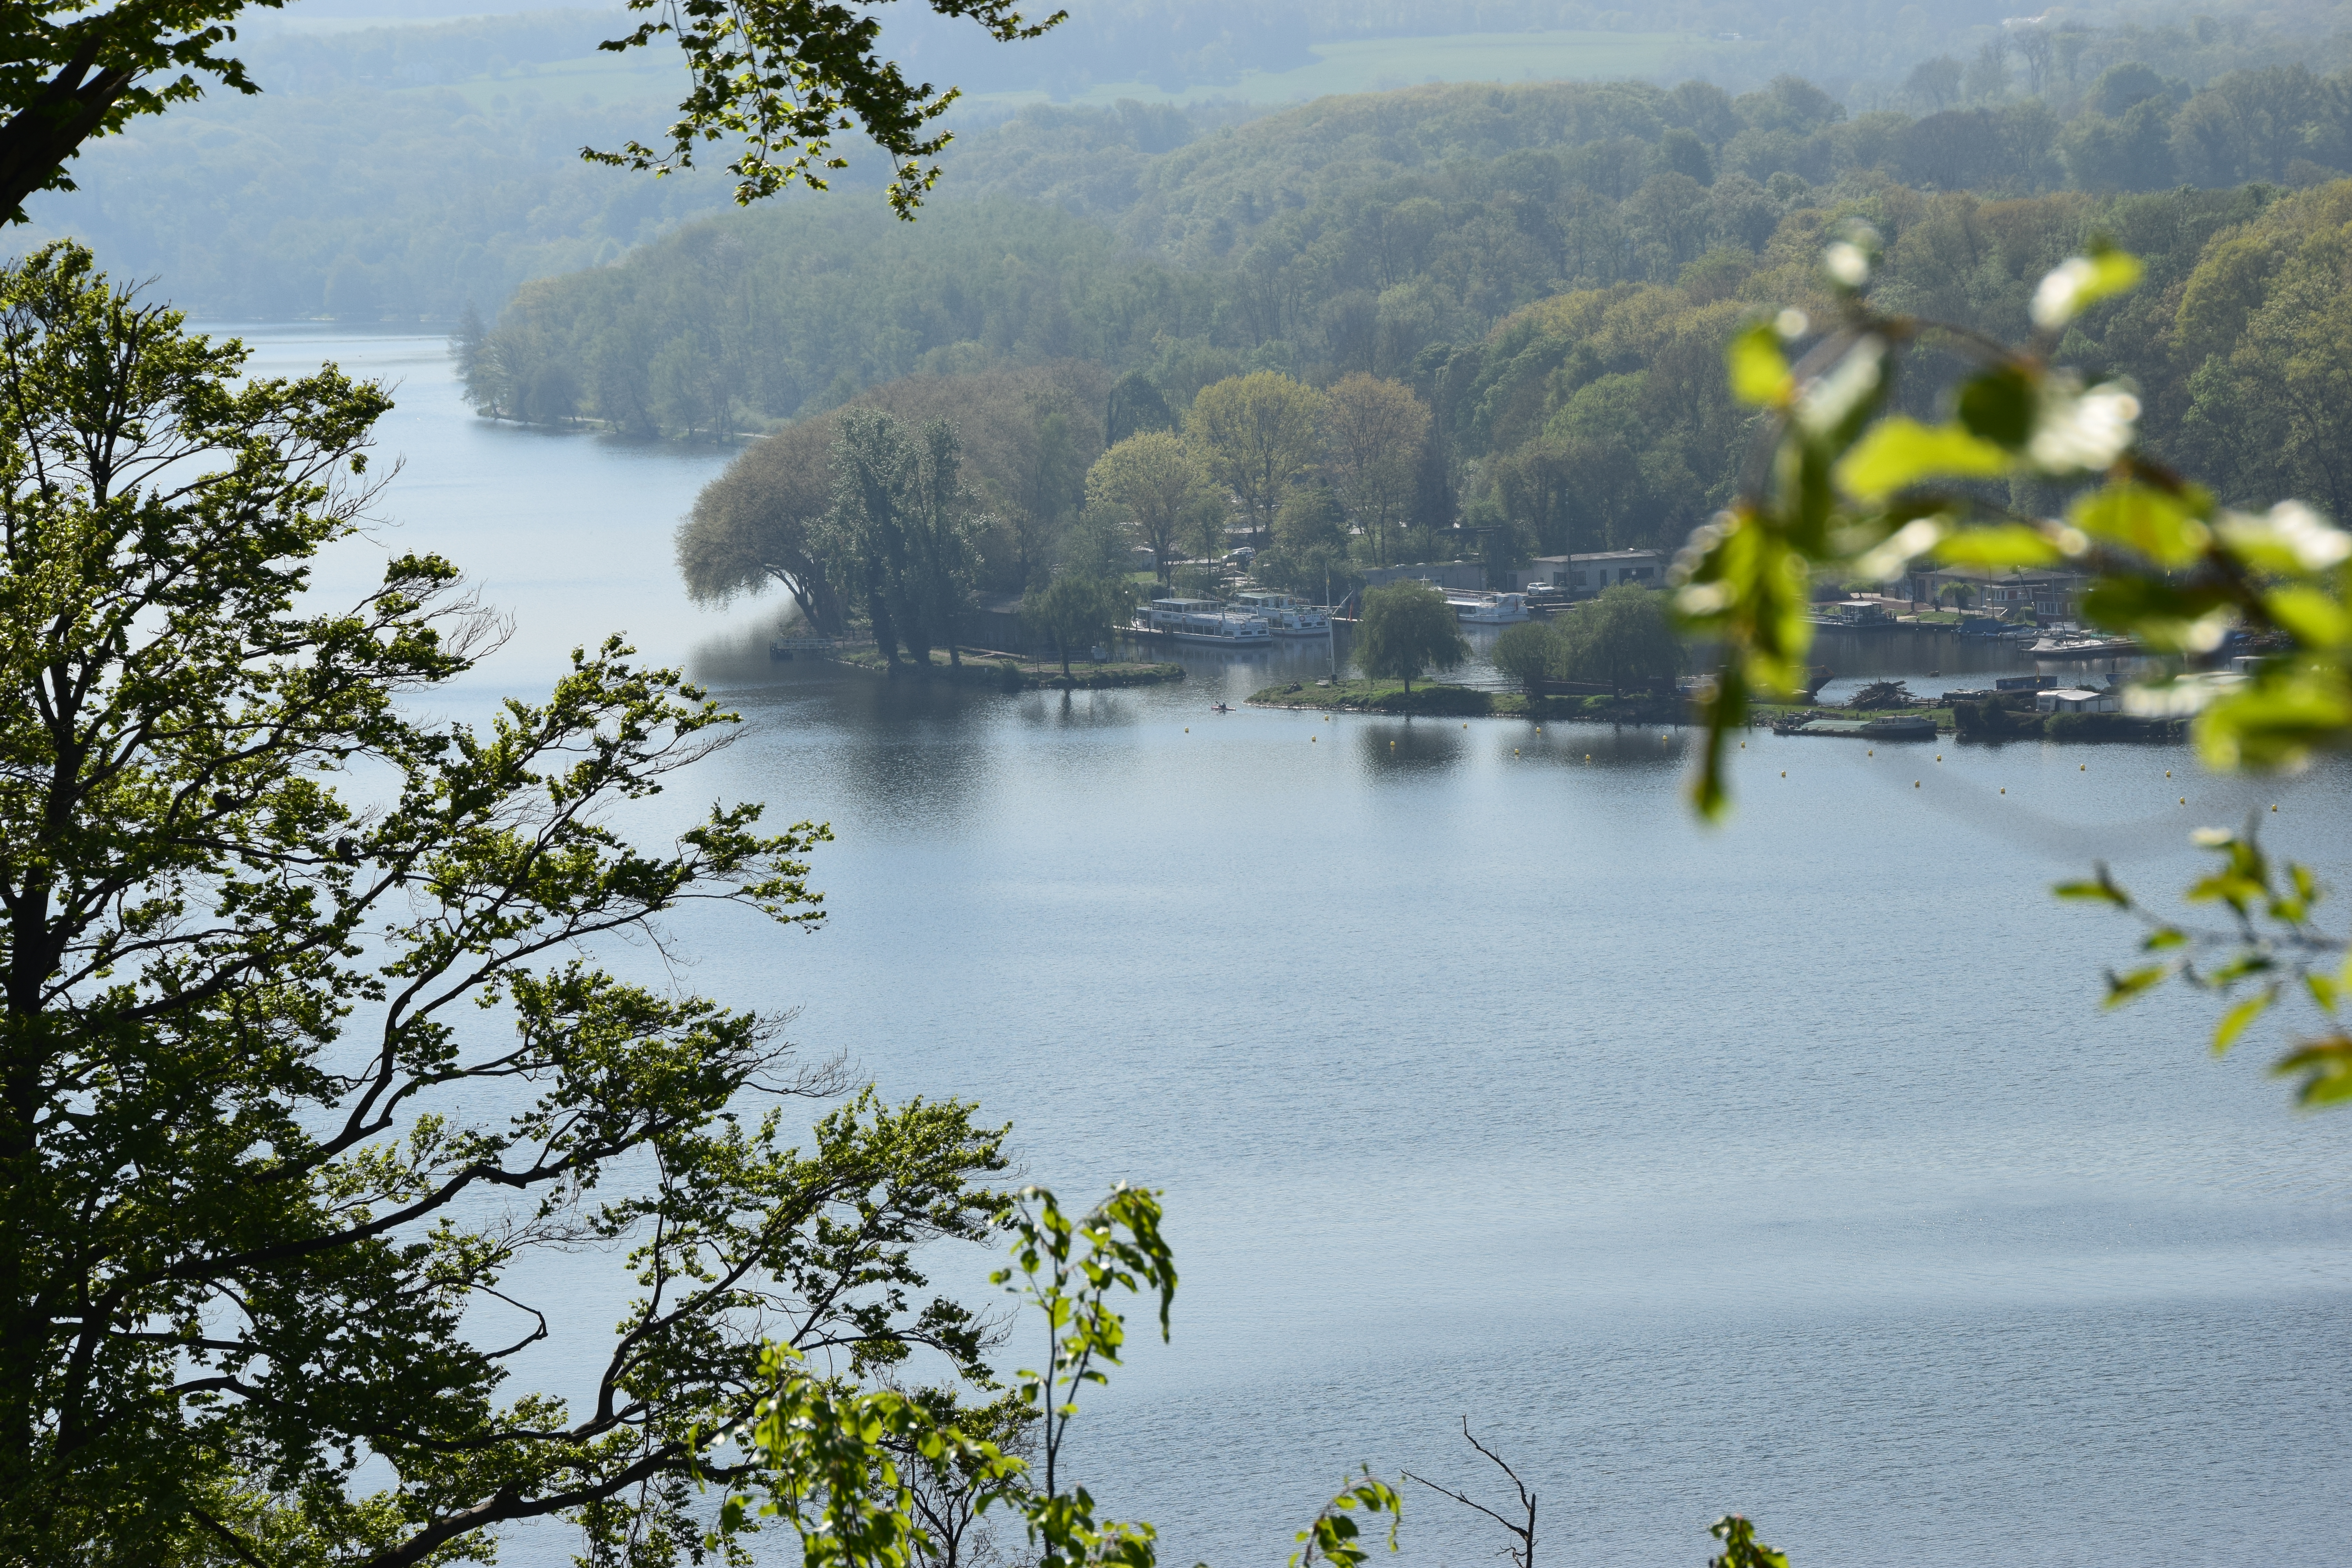
natural, water, water resources, plant, natural environment, natural landscape, mountain, branch, fluvial landforms of streams, lake, tree, watercourse, sunlight, bank, biome, atmospheric phenomenon, sky, lacustrine plain, landscape, forest, waterway, hill, hill station, tarn, leisure, reflection, reservoir, riparian zone, jungle, lake district, temperate broadleaf and mixed forest, mountain range, wilderness, loch, wildlife, valley, mist, riparian forest, floodplain, pond, sound, tropical and subtropical coniferous forests, tourism, channel, inlet, coast, valdivian temperate rain forest, wetland, rainforest, vacation, sea, bayou, river, tropics